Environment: real
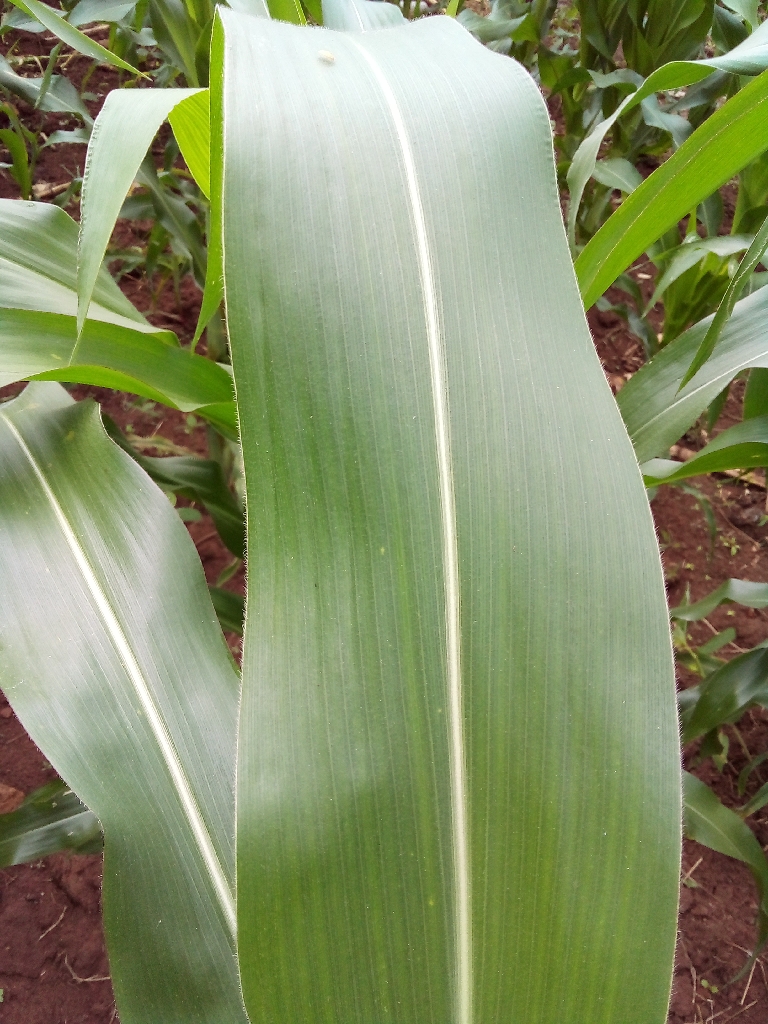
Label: healthy